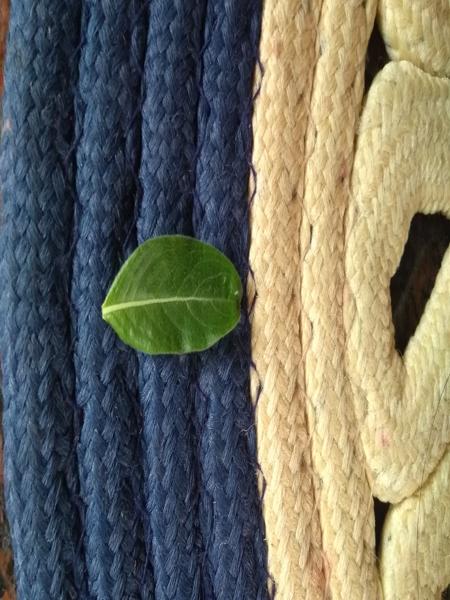
Plant: Catharanthus